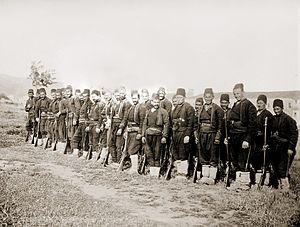
La 2ᵉ armée ottomane est une unité militaire de l'armée ottomane ayant combattu durant la guerre russo-turque de 1877-1878,